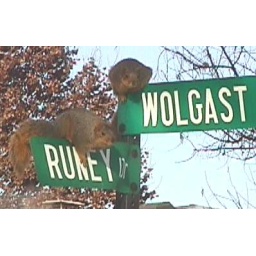
Taken from my car window in Michigan a few years ago.